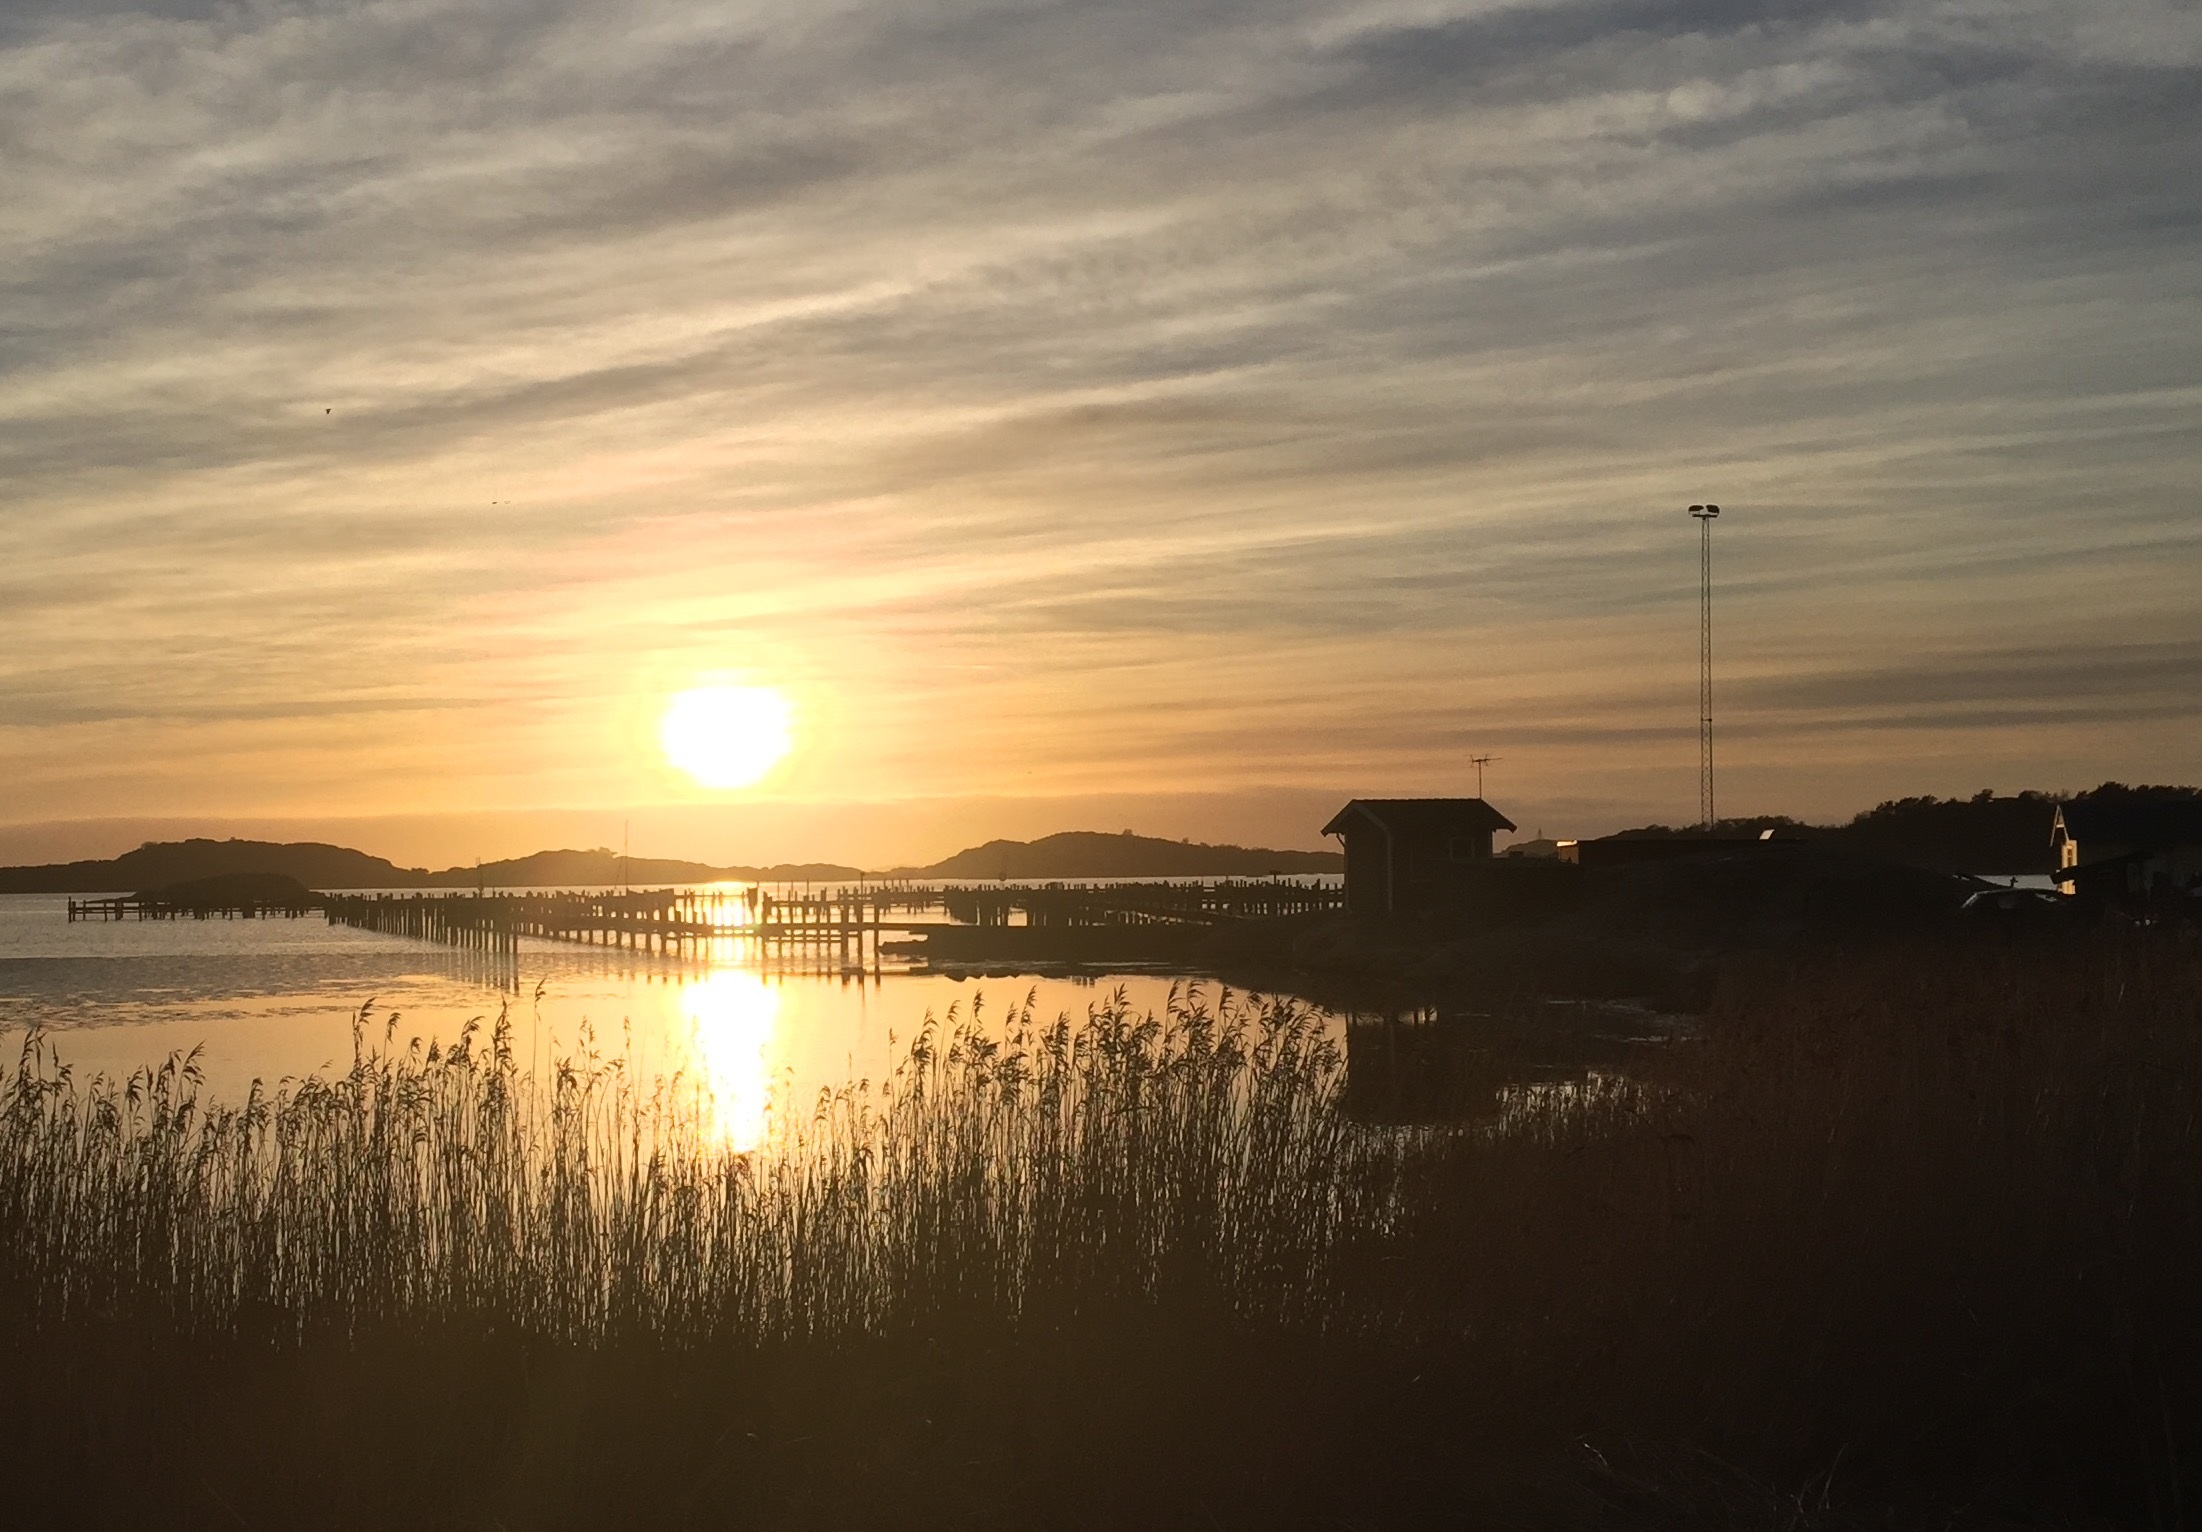
sea, coast, water, nature, horizon, cloud, sky, sun, sunrise, sunset, sunlight, morning, dawn, dusk, evening, reflection, boathouse, solar, sweden, still, archipelago, himmel, gothenburg, afterglow, beautifully, astronomical object